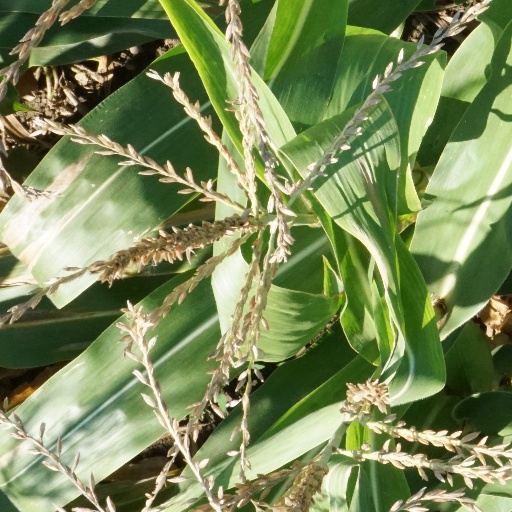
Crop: maize; corn